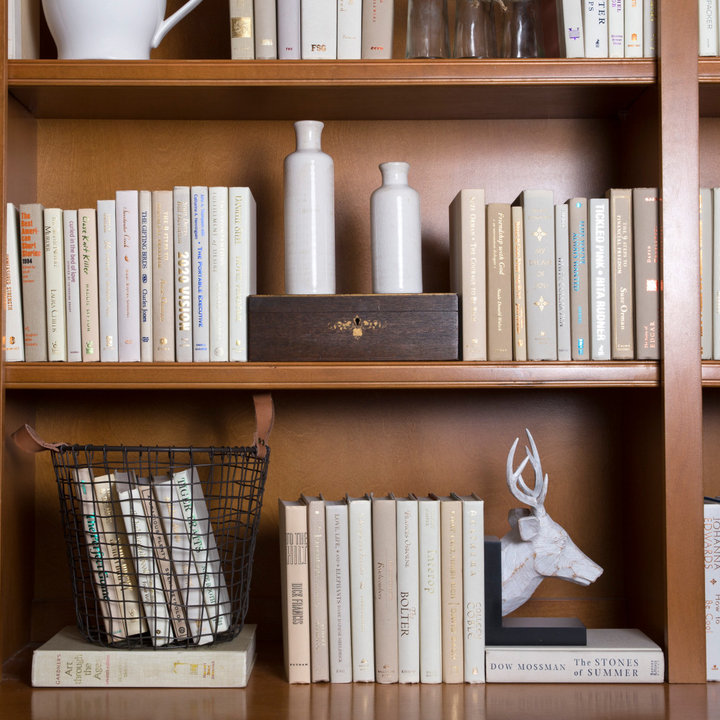
Style: Vintage